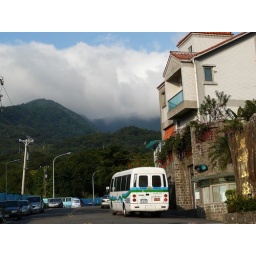
Tommy's school bus arrives at the end of road every day at 4.00pm, Yang Ming shan Mountain is in the background.